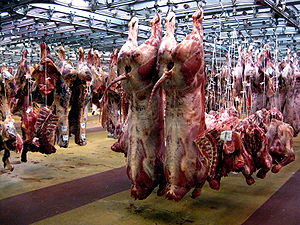
Marché International de Rungis
Kødmarkedet
Marché International de Rungis er det primære marked i Paris, placeret i kommunen Rungis, i de sydlige forstæder. Det er det største engros fødevaremarked i verden.